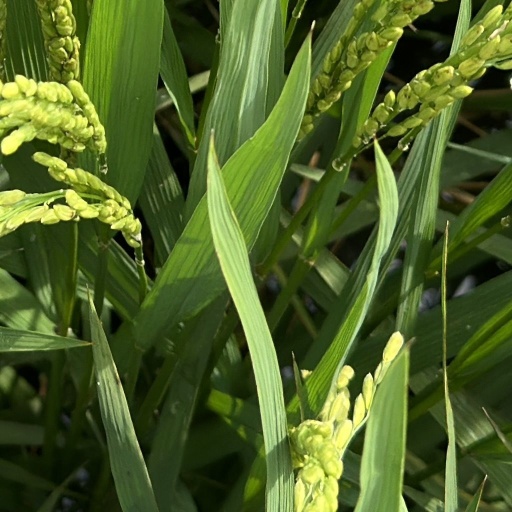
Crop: rice